Tatra 87

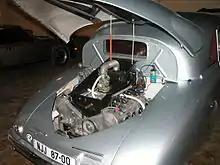
The entire rear segment of the Tatra 87 formed an engine cowling.

The Tatra 87 was praised by German officers in World War II for the superior speed and handling it offered for use on the Autobahn. The Nazi armaments and munitions minister Fritz Todt declared: "This 87 is the Autobahn car ..." It was known, however, as the 'Czech secret weapon' because it killed so many Nazi officers during World War II that the German Army eventually forbade its officers from driving the Tatra. However, this alleged story has never been proven and is considered apocryphal, the order forbidding the T87 use being imposed only after several non-fatal accidents.